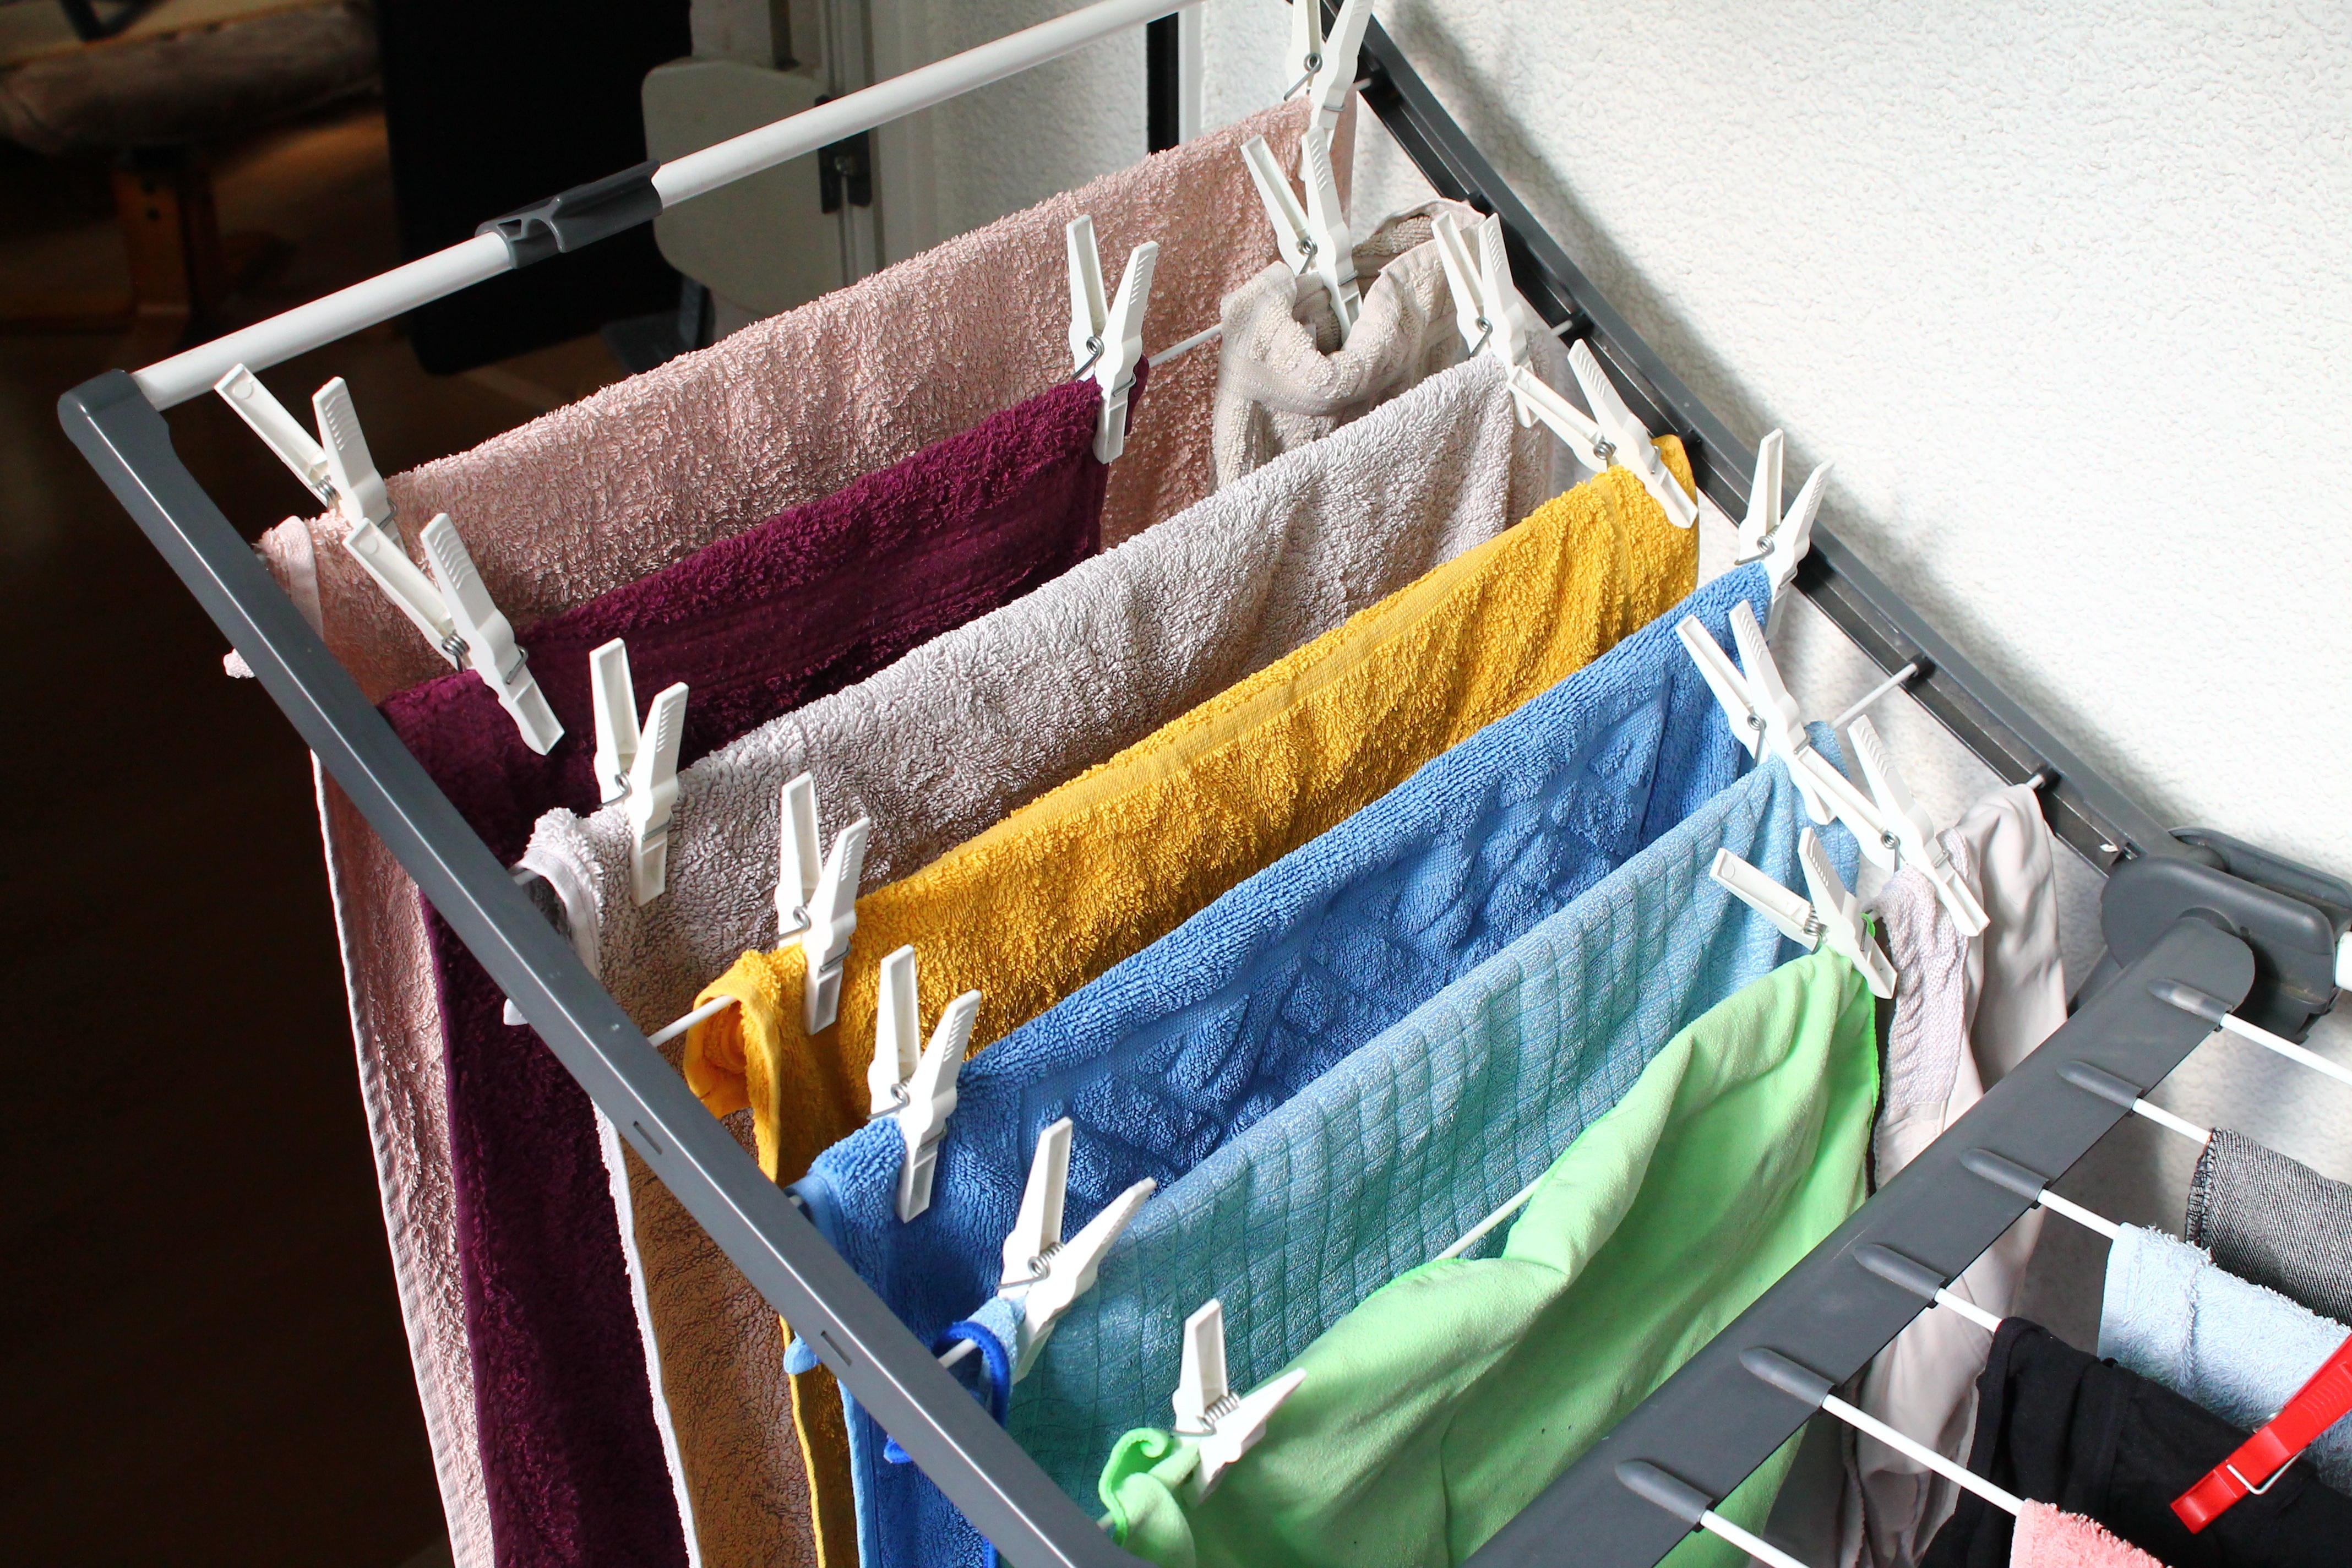
dry, color, furniture, room, material, laundry, product, textile, art, bed, washed, clothes drying rack, budget, clothes peg, hang laundry, bed sheet